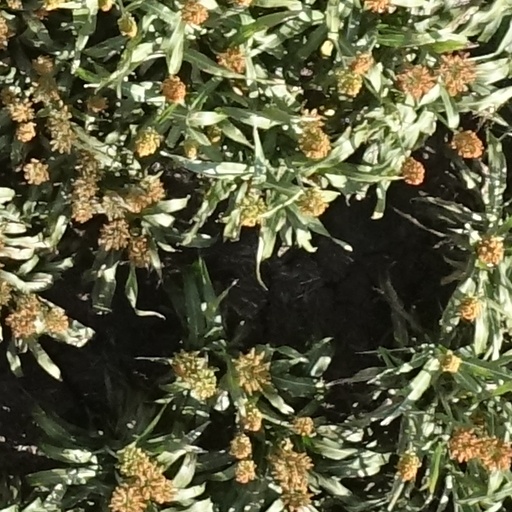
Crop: sorghum